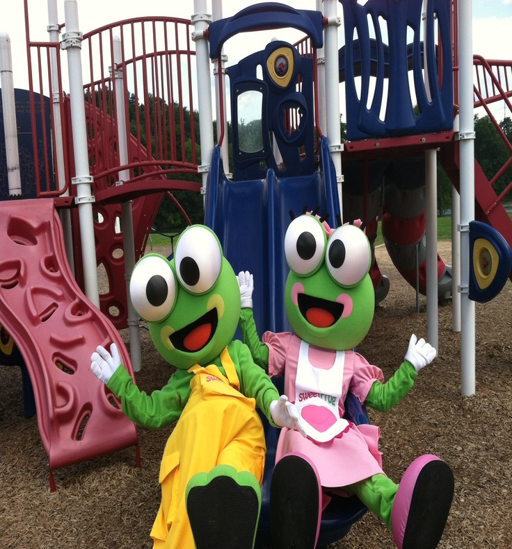
scoop and cookie sure like to have fun at the playground